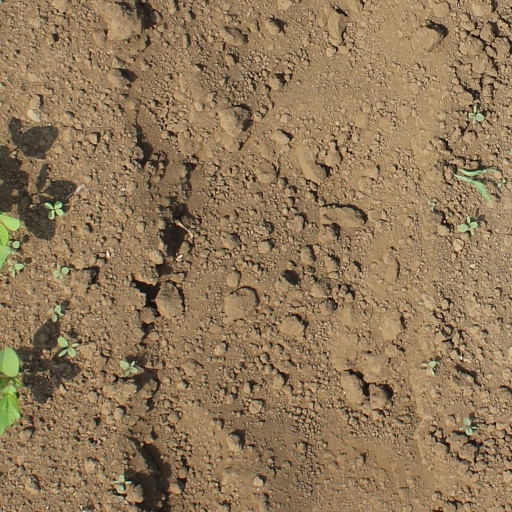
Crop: soybean